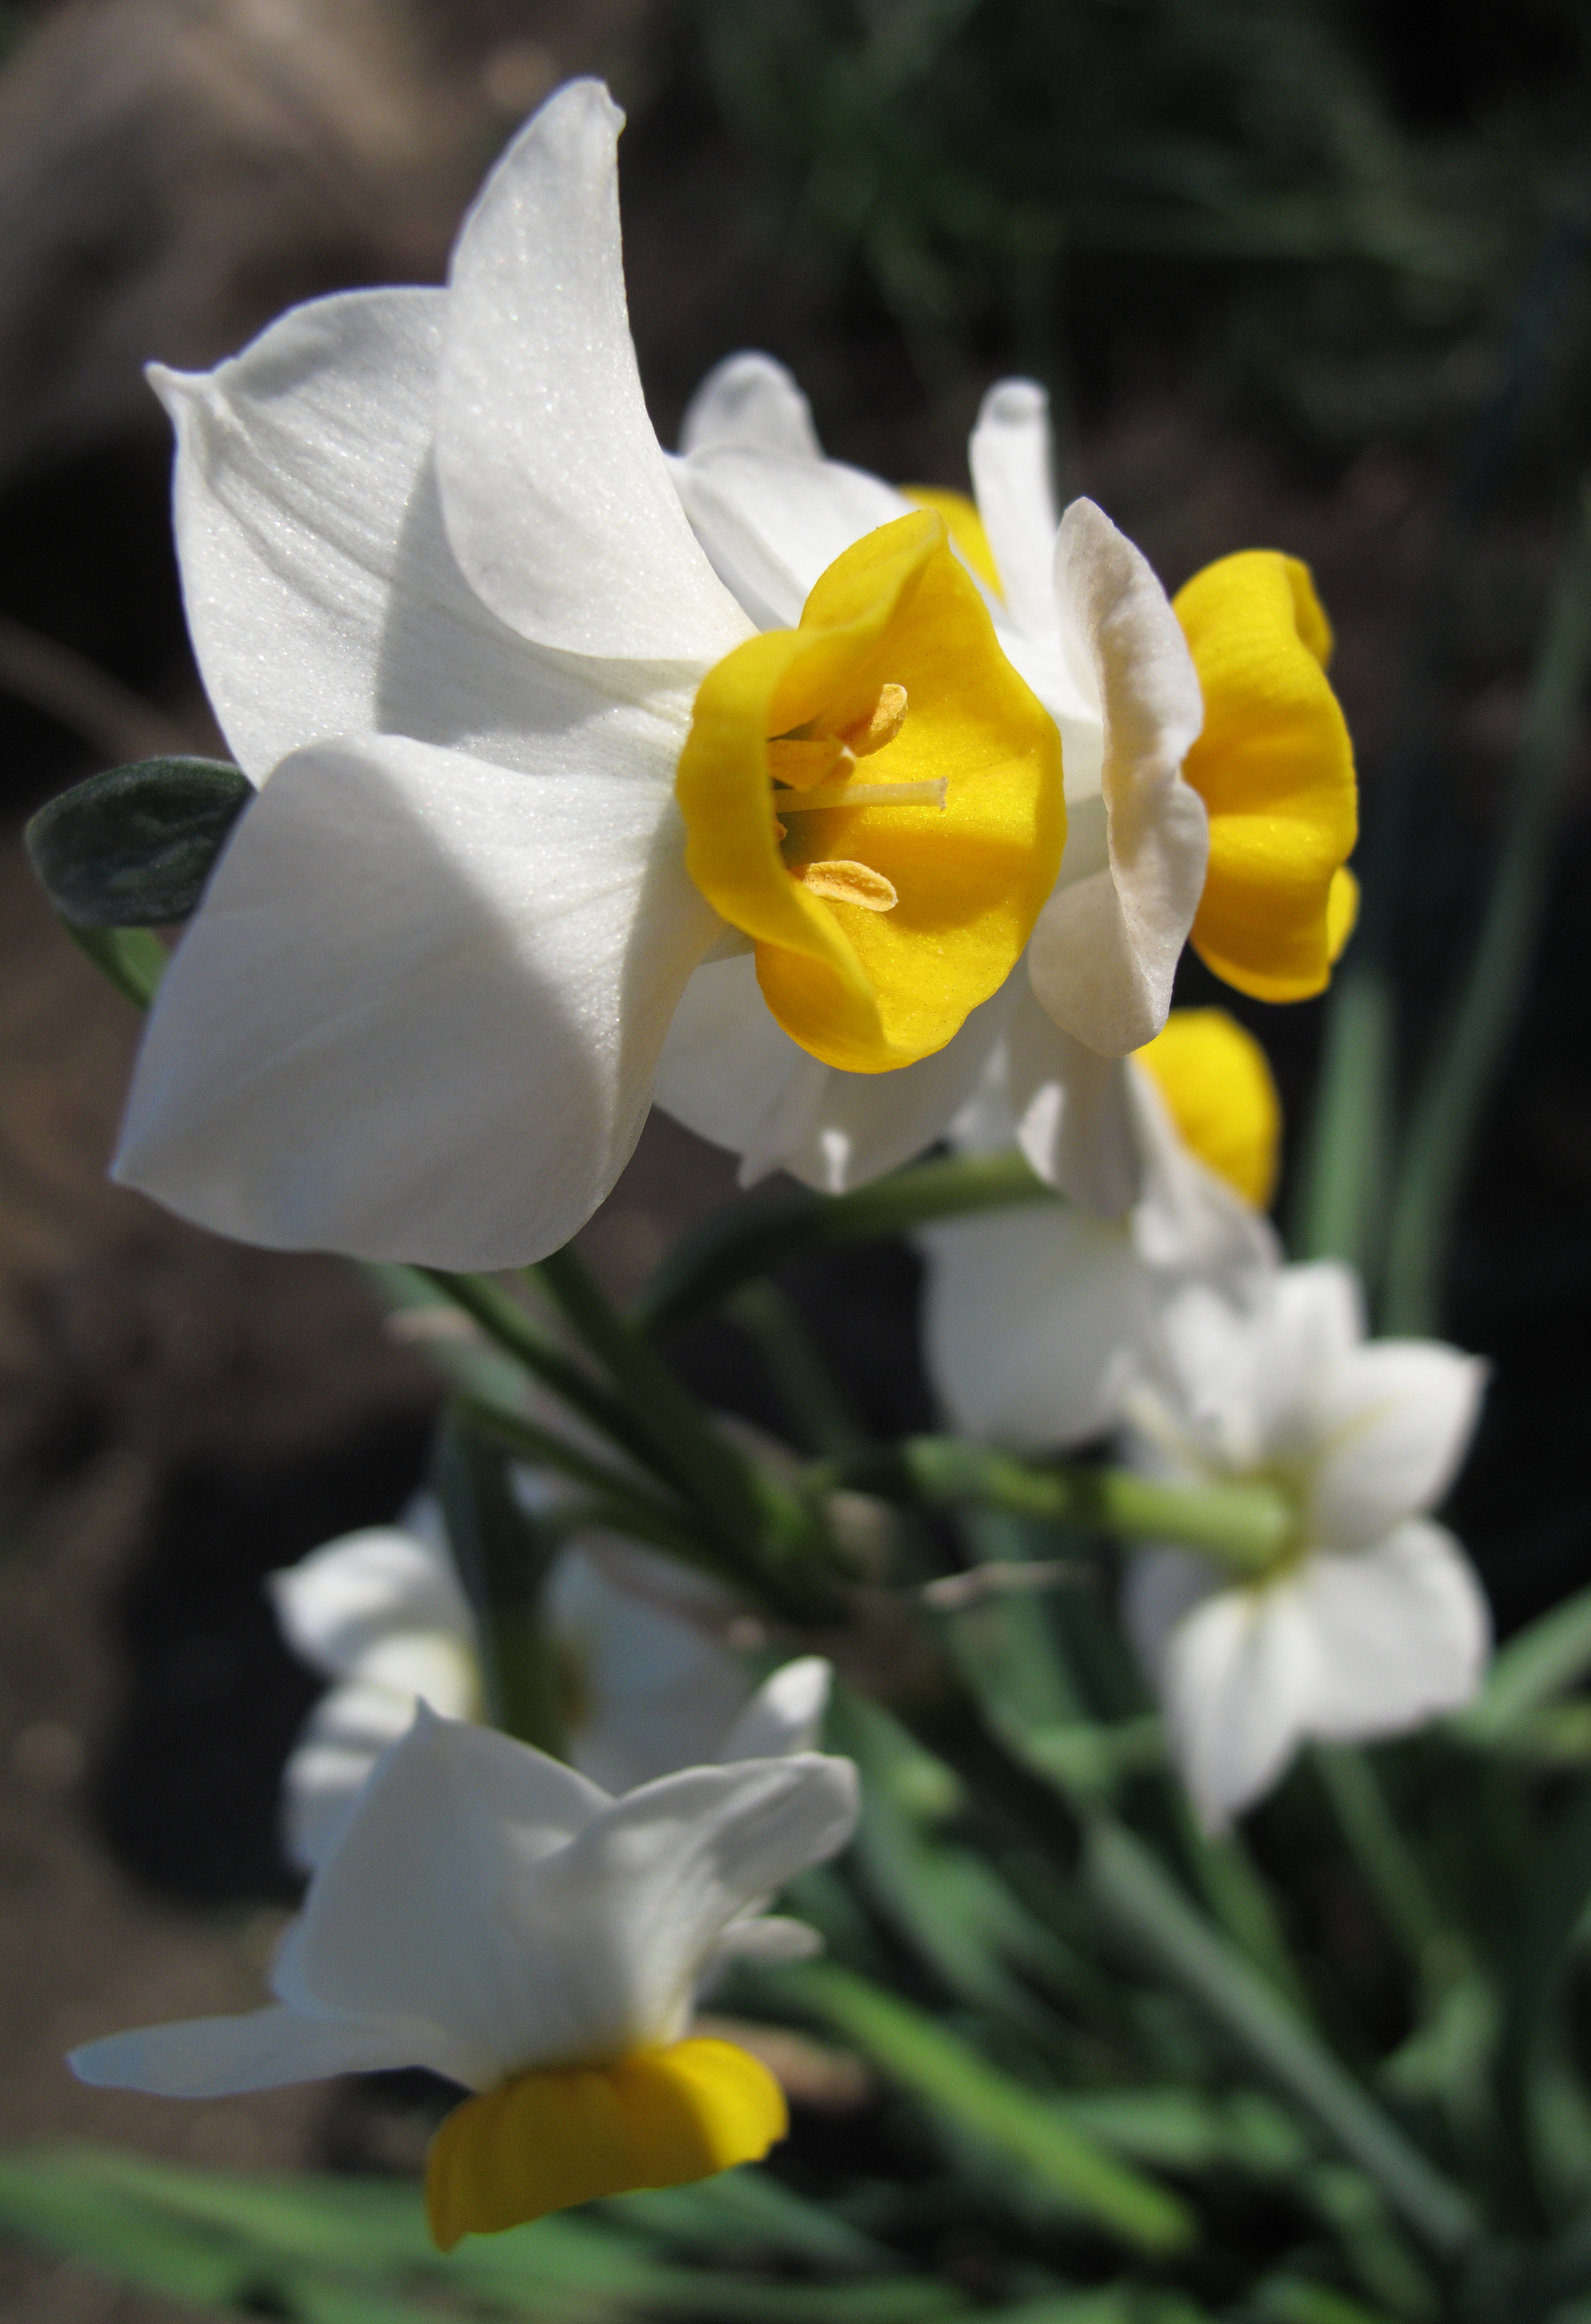
blossom, plant, flower, petal, high, botany, yellow, daffodil, flora, wildflower, cool image, tokyo, narcissus, hires, powershot, hi, res, resolution, g10, taitoku, uenotoshogu, macro photography, flowering plant, land plant